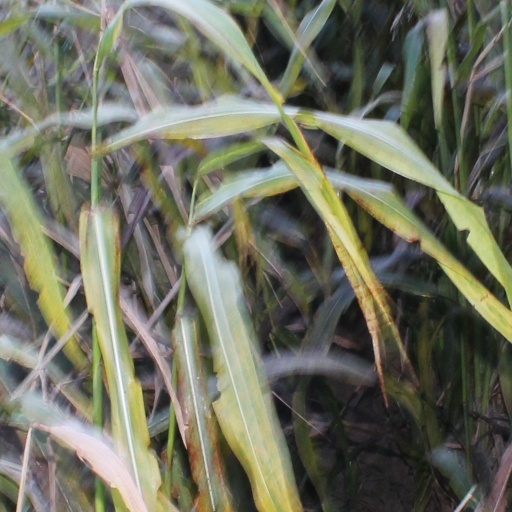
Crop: sorghum